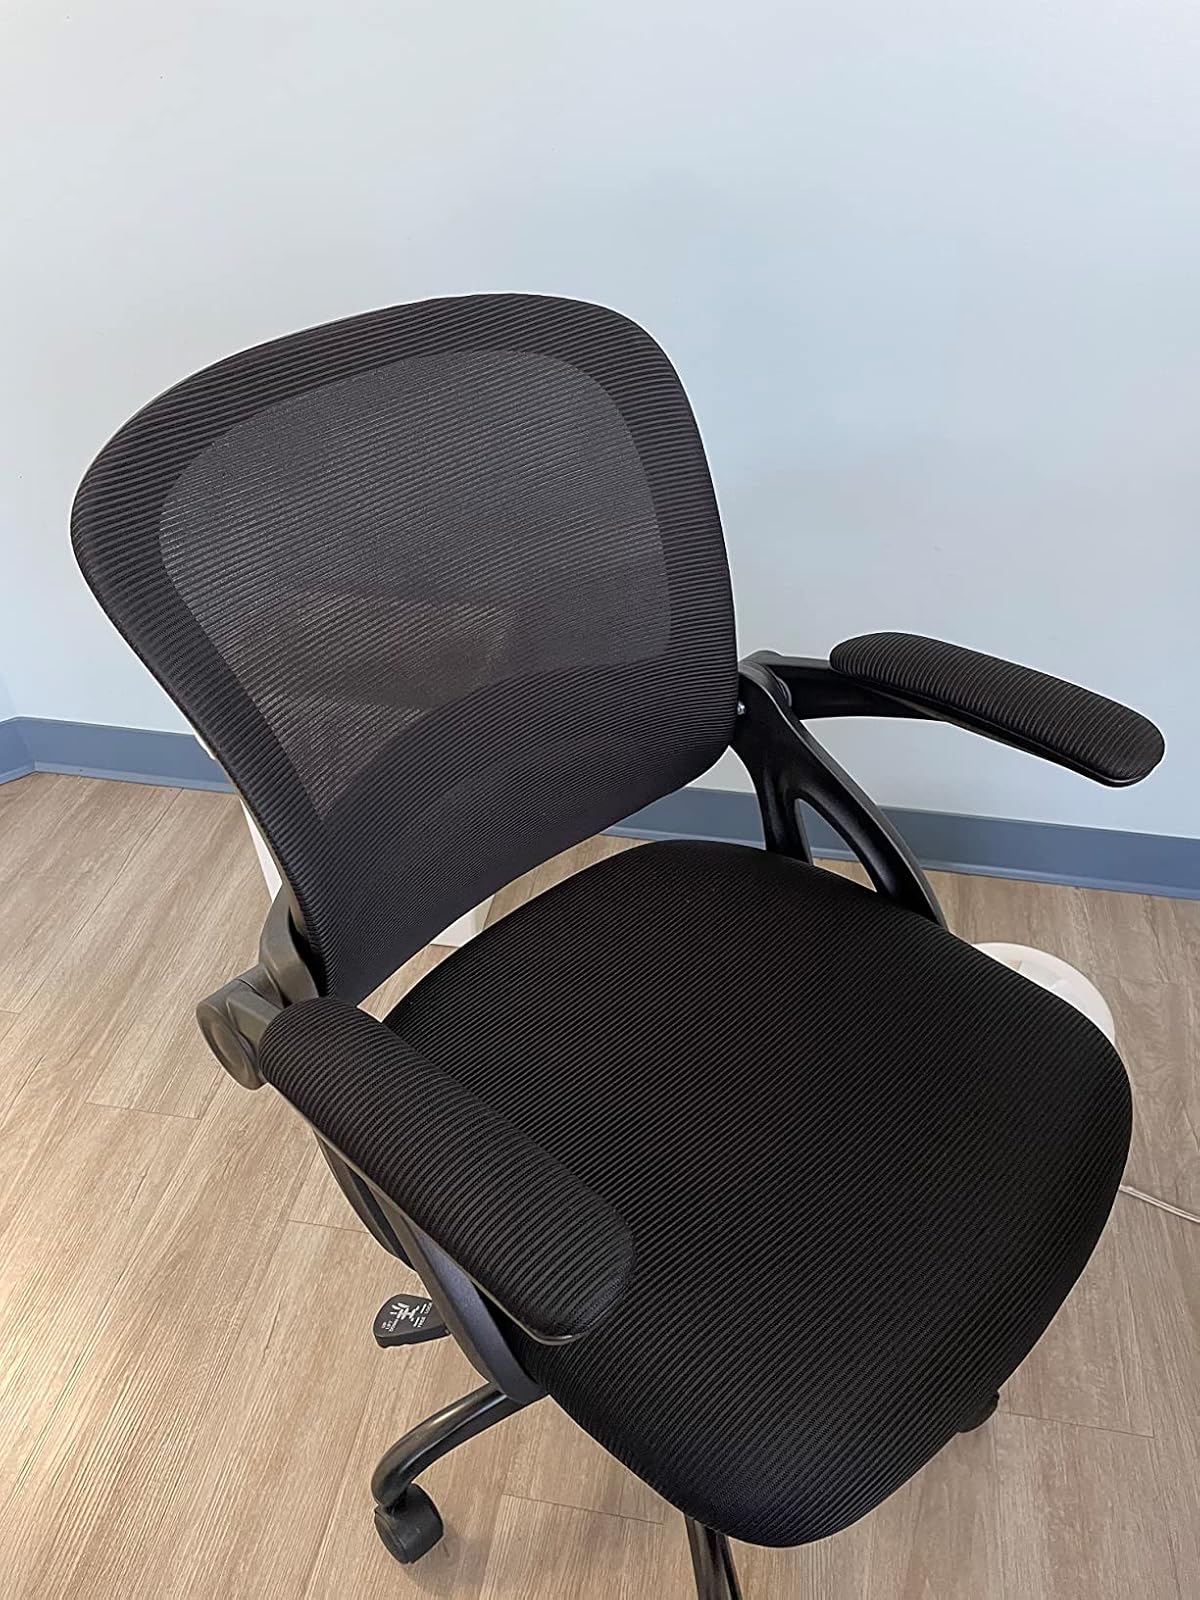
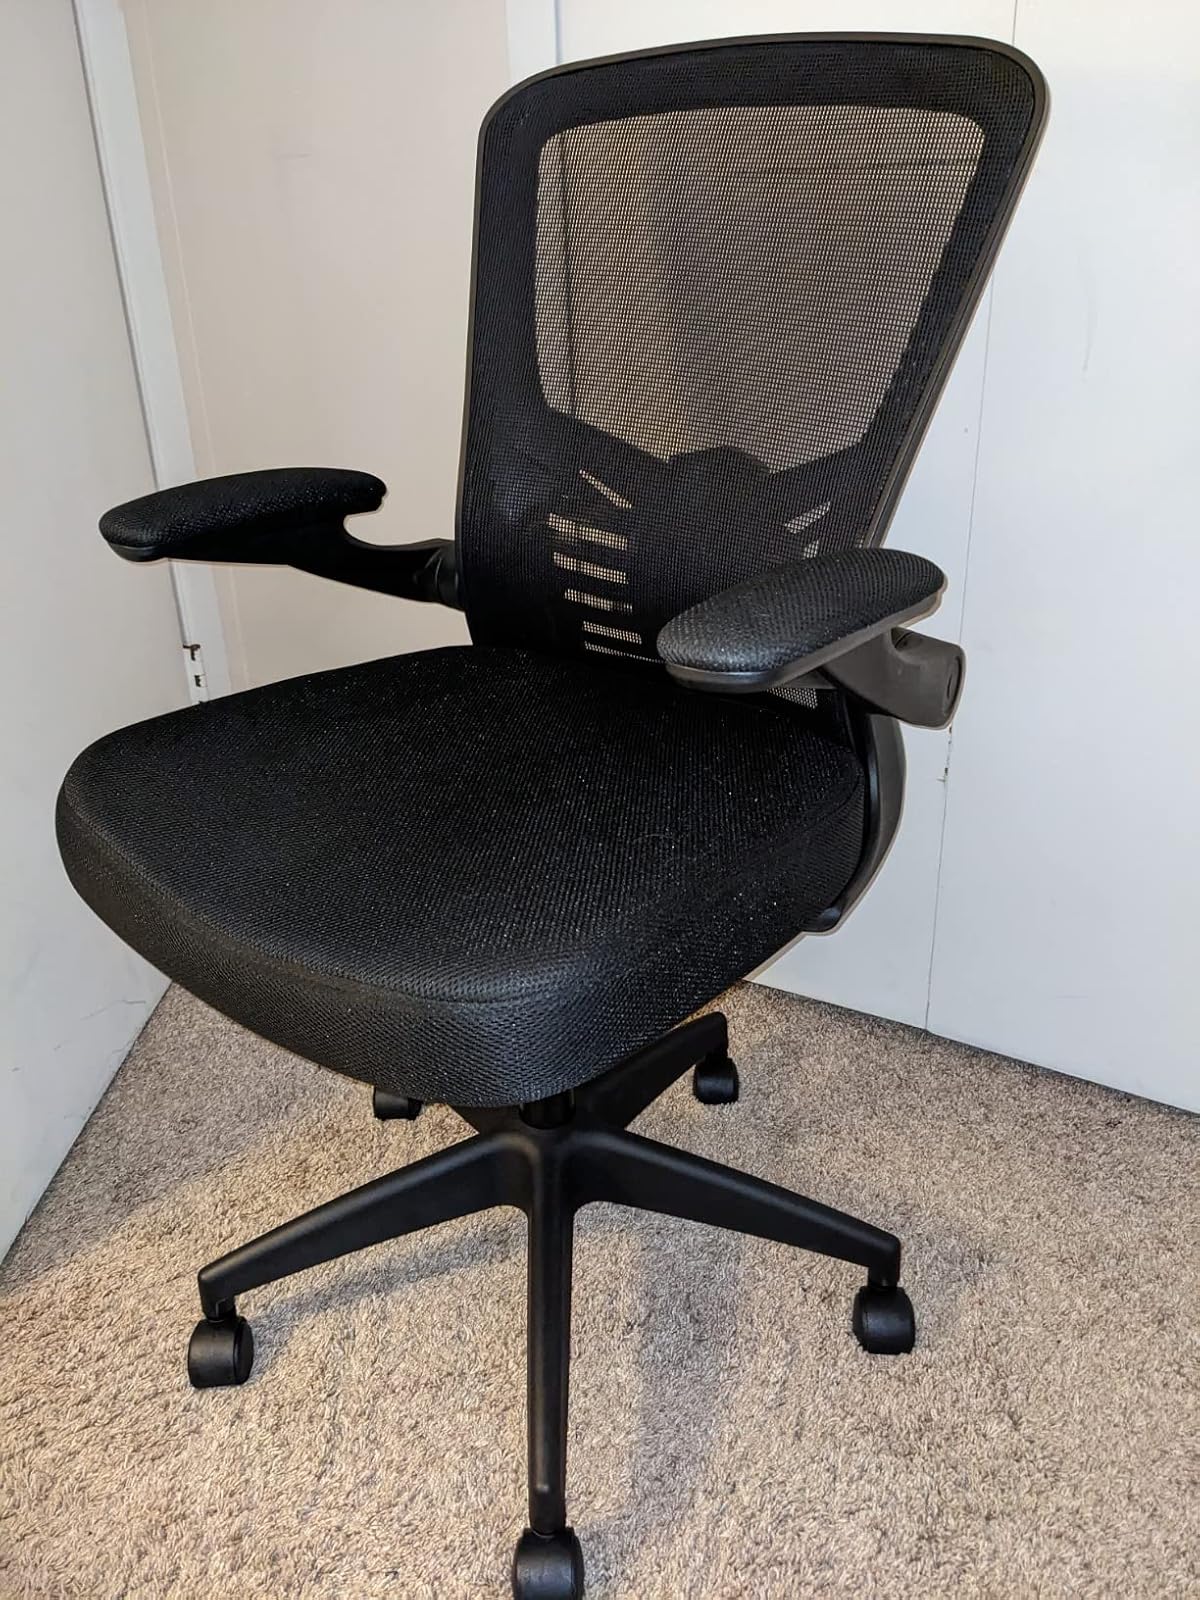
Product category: items_chair
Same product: no